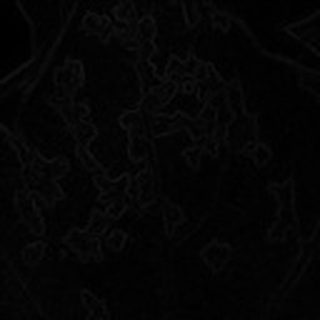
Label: cotton_bacterial_blight